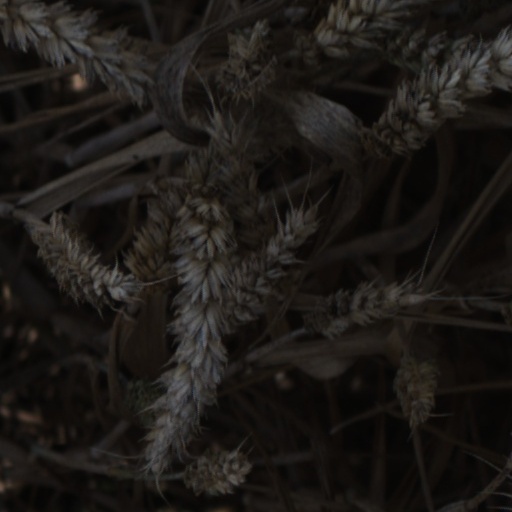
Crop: wheat